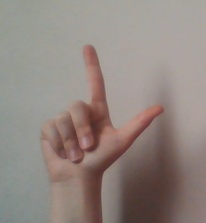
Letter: laam